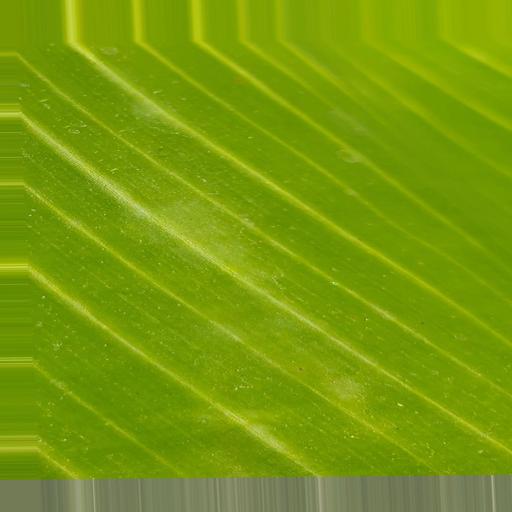
Label: banana_healthy_leaf